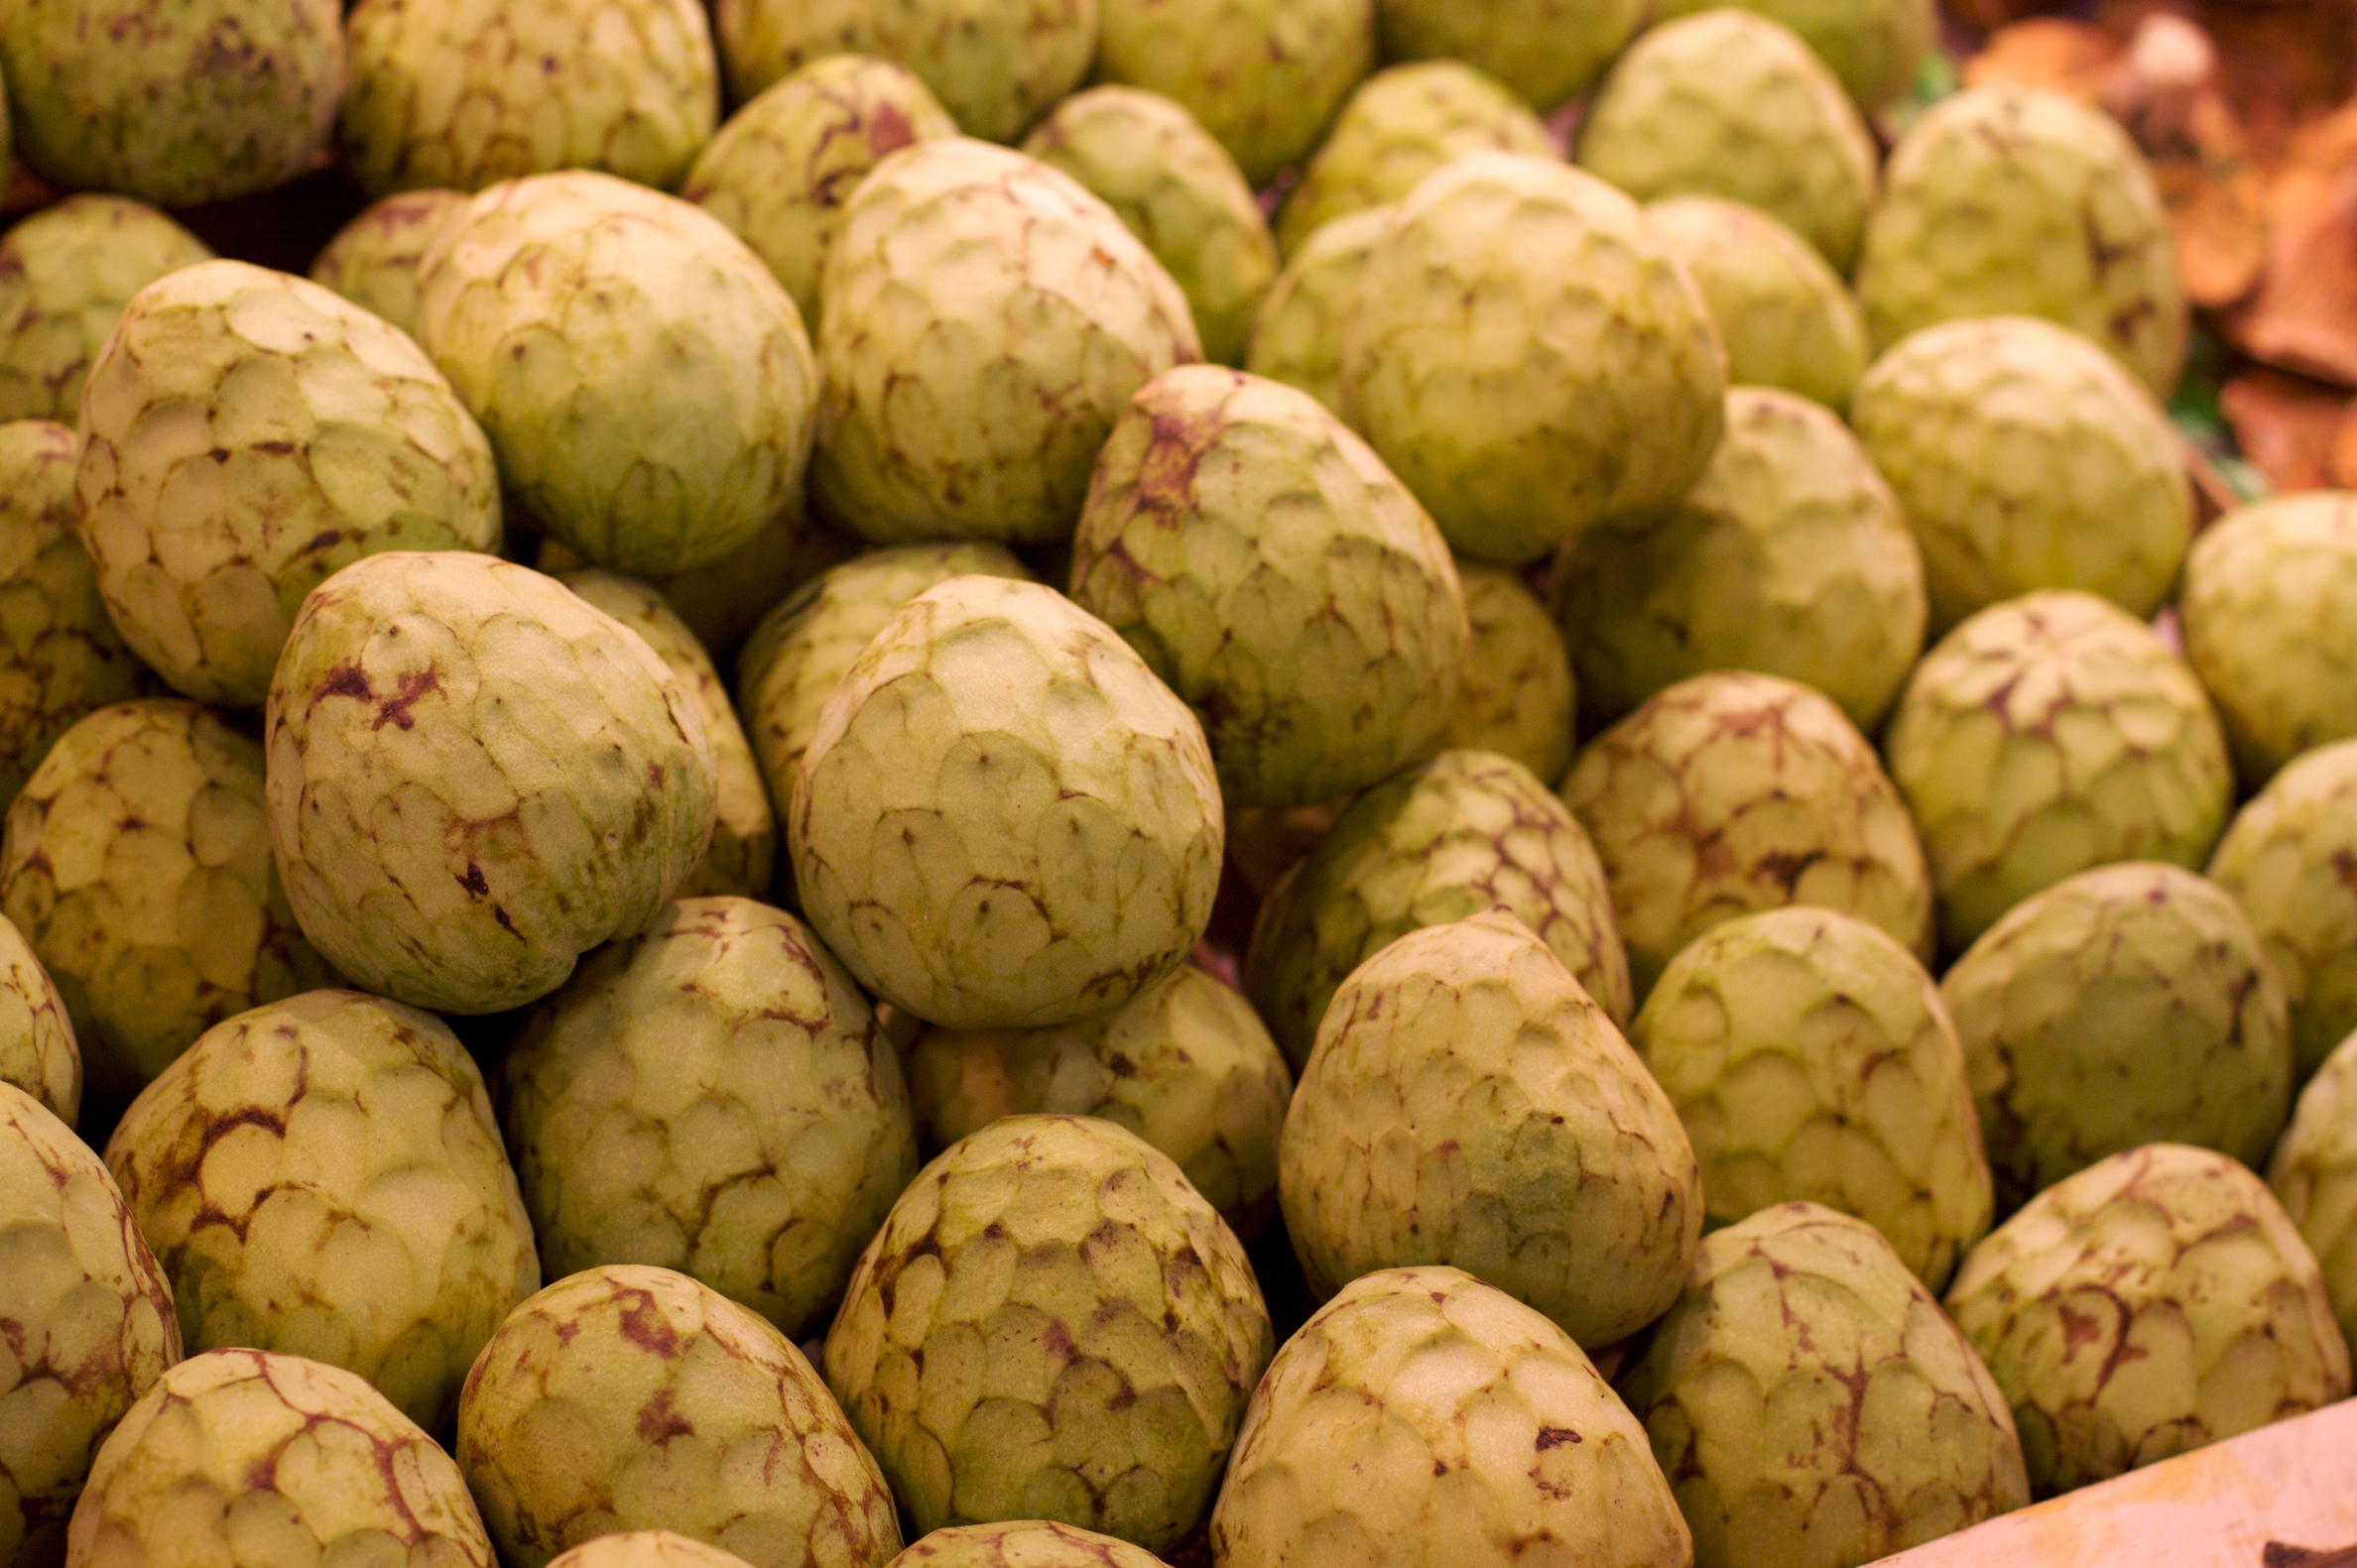
plant, fruit, food, produce, barcelona, flowering plant, land plant, langsat